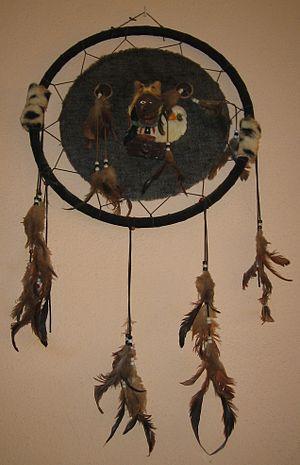
Dans certaines cultures Autochtones d'Amérique du Nord, un capteur de rêves ou attrape-rêves est un objet artisanal d'origine ojibwé composé d'un cerceau, généralement en saule, et d'un réseau de fils en forme de filet. Les décorations qui le composent sont différentes pour chaque capteur de rêves. Selon la croyance populaire, le capteur de rêve empêche les mauvais rêves d'envahir le sommeil de son détenteur. Agissant comme un filtre, il capte les songes envoyés par les esprits, conserve les belles images de la nuit et brûle les mauvaises visions aux premières lueurs du jour.